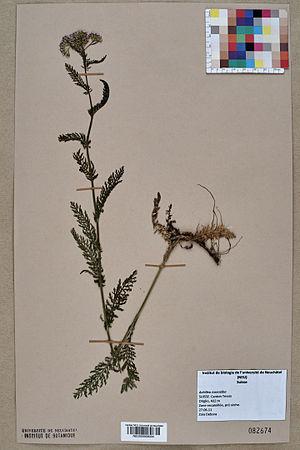
Spécimen de plante séchée et pressée de l'espèce fr:Achillea roseoalba